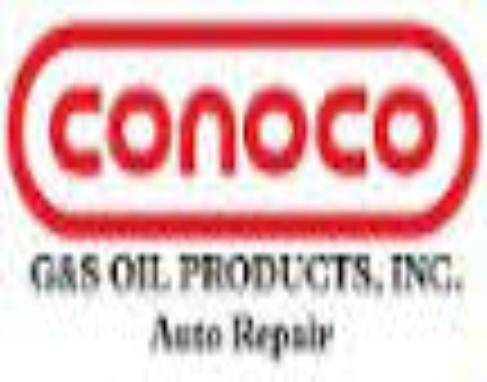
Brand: Conoco
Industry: Transportation